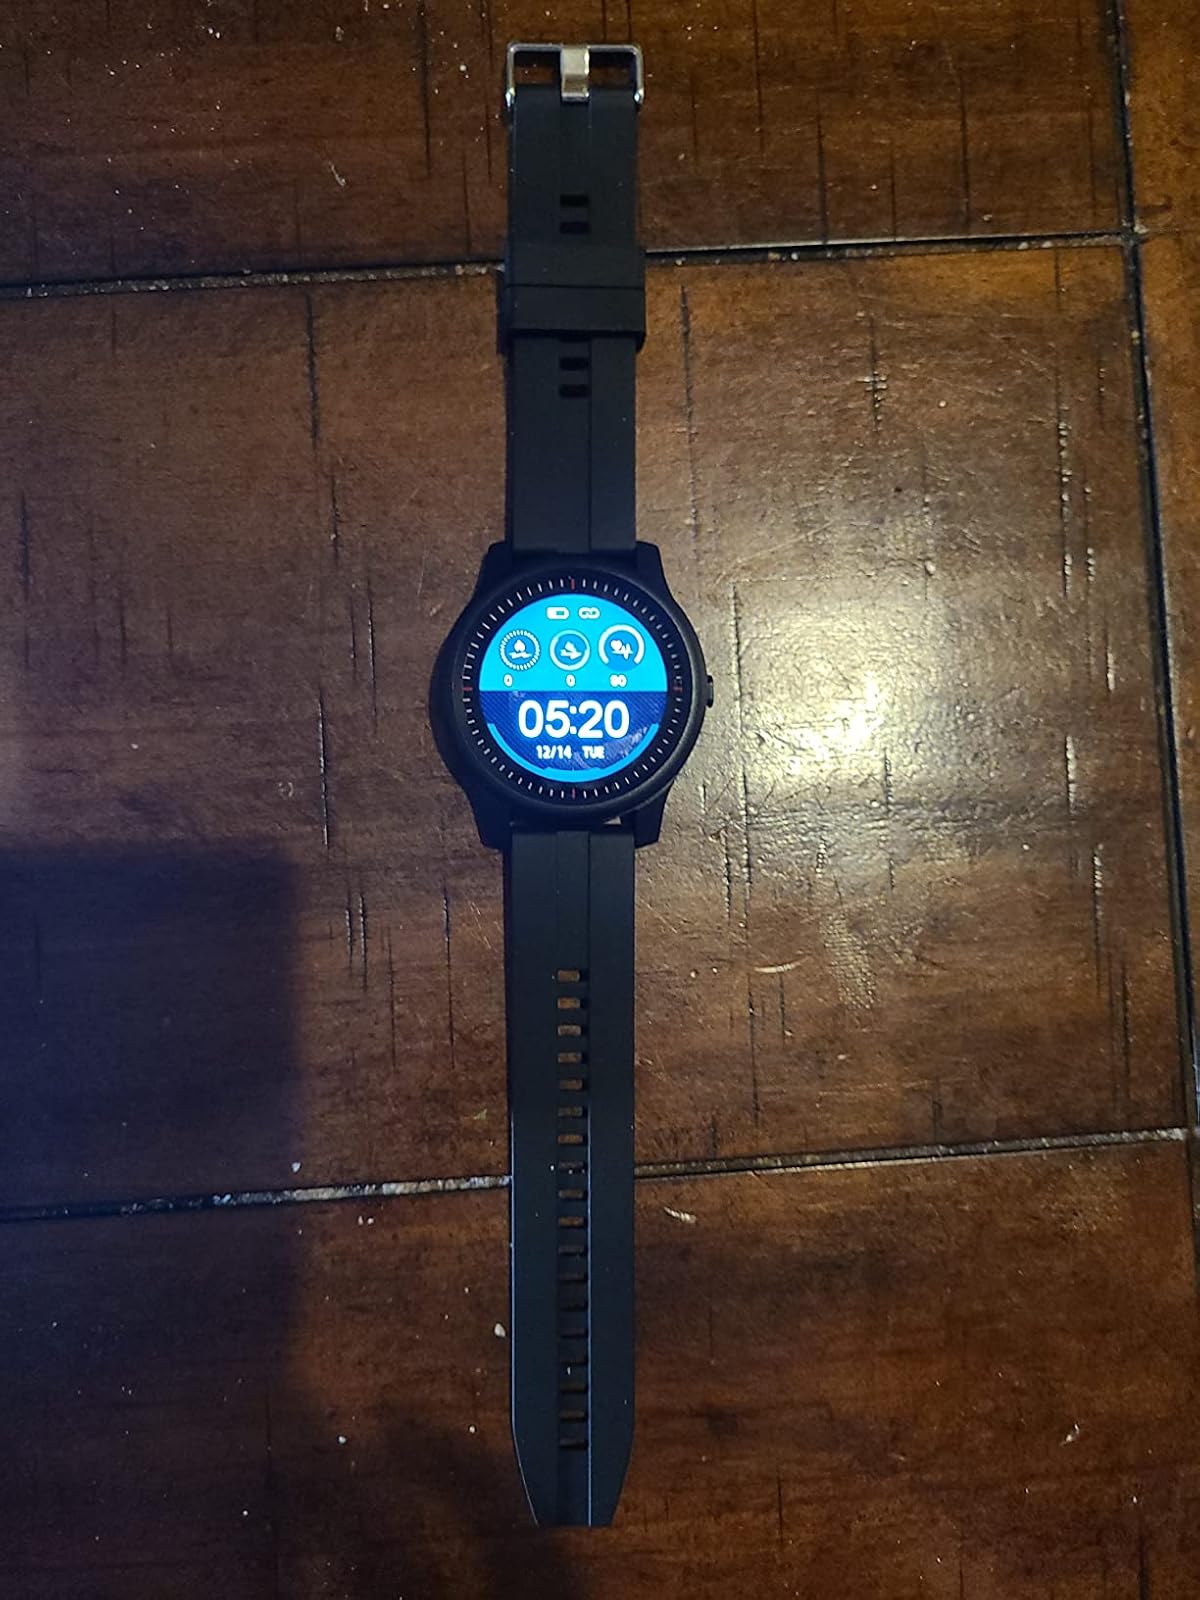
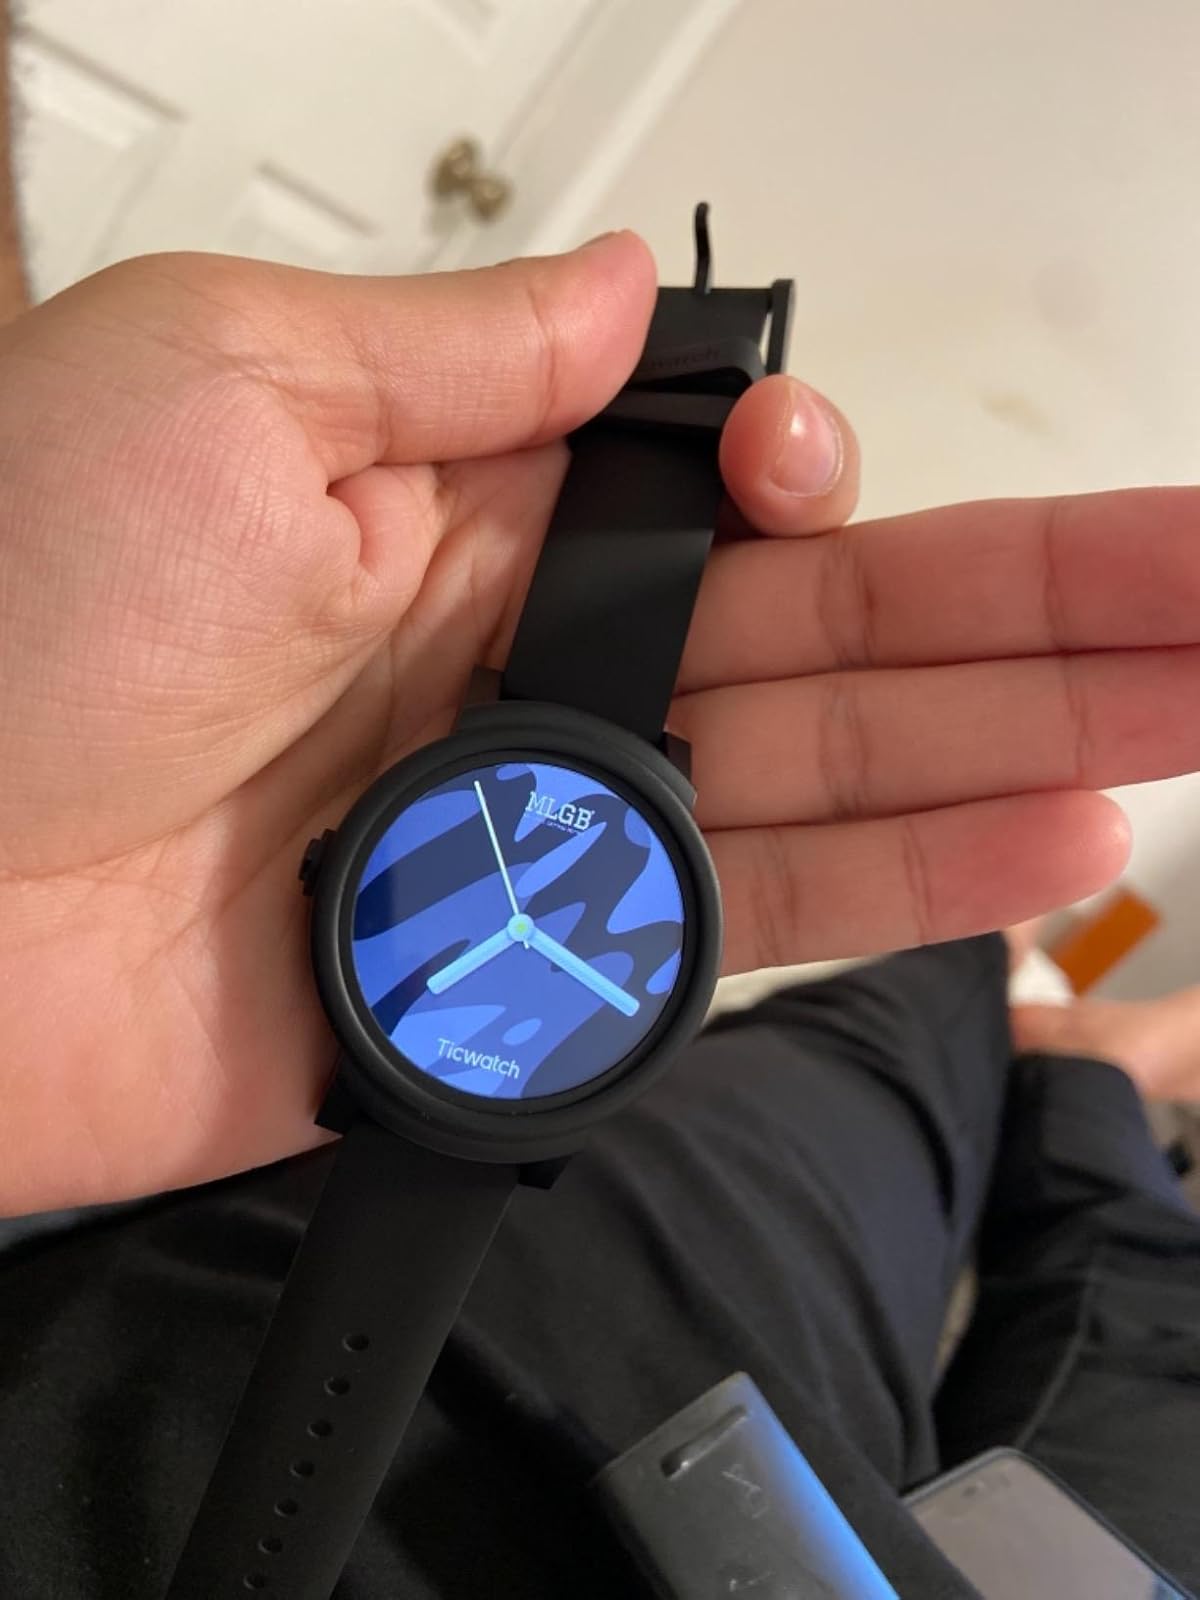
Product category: smartwatch
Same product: no